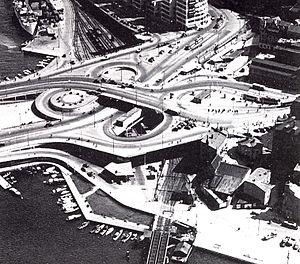
L'histoire architecturale de Stockholm remonte au tout début du XIIIᵉ siècle. D'après certaines sources, il est possible qu'une tour défensive ait été édifiée sur l'île de Stadsholmen aux environs de l'an 1200, voire à la fin du XIIᵉ siècle.